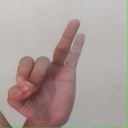
अक्षर: ण